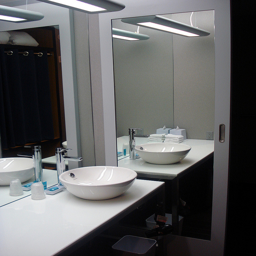
A bathroom sink designed as a bowl next to its reflection in a mirror.
A bathroom with a bowl shaped sink and mirror.
A large mirror reflecting the image of a large bowl.
White modern sink on counter with large mirror.
a bowl shaped sink near two windows in a bath room